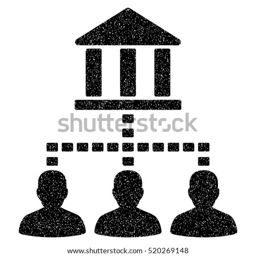
links grainy textured icon for overlay watermark stamps .